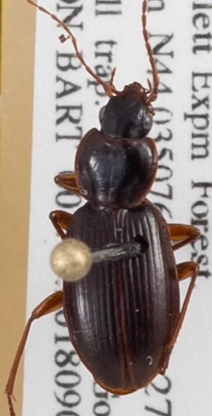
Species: Synuchus impunctatus
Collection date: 2018-09-06
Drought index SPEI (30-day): -0.692
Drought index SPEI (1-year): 0.158
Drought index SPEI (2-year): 0.47